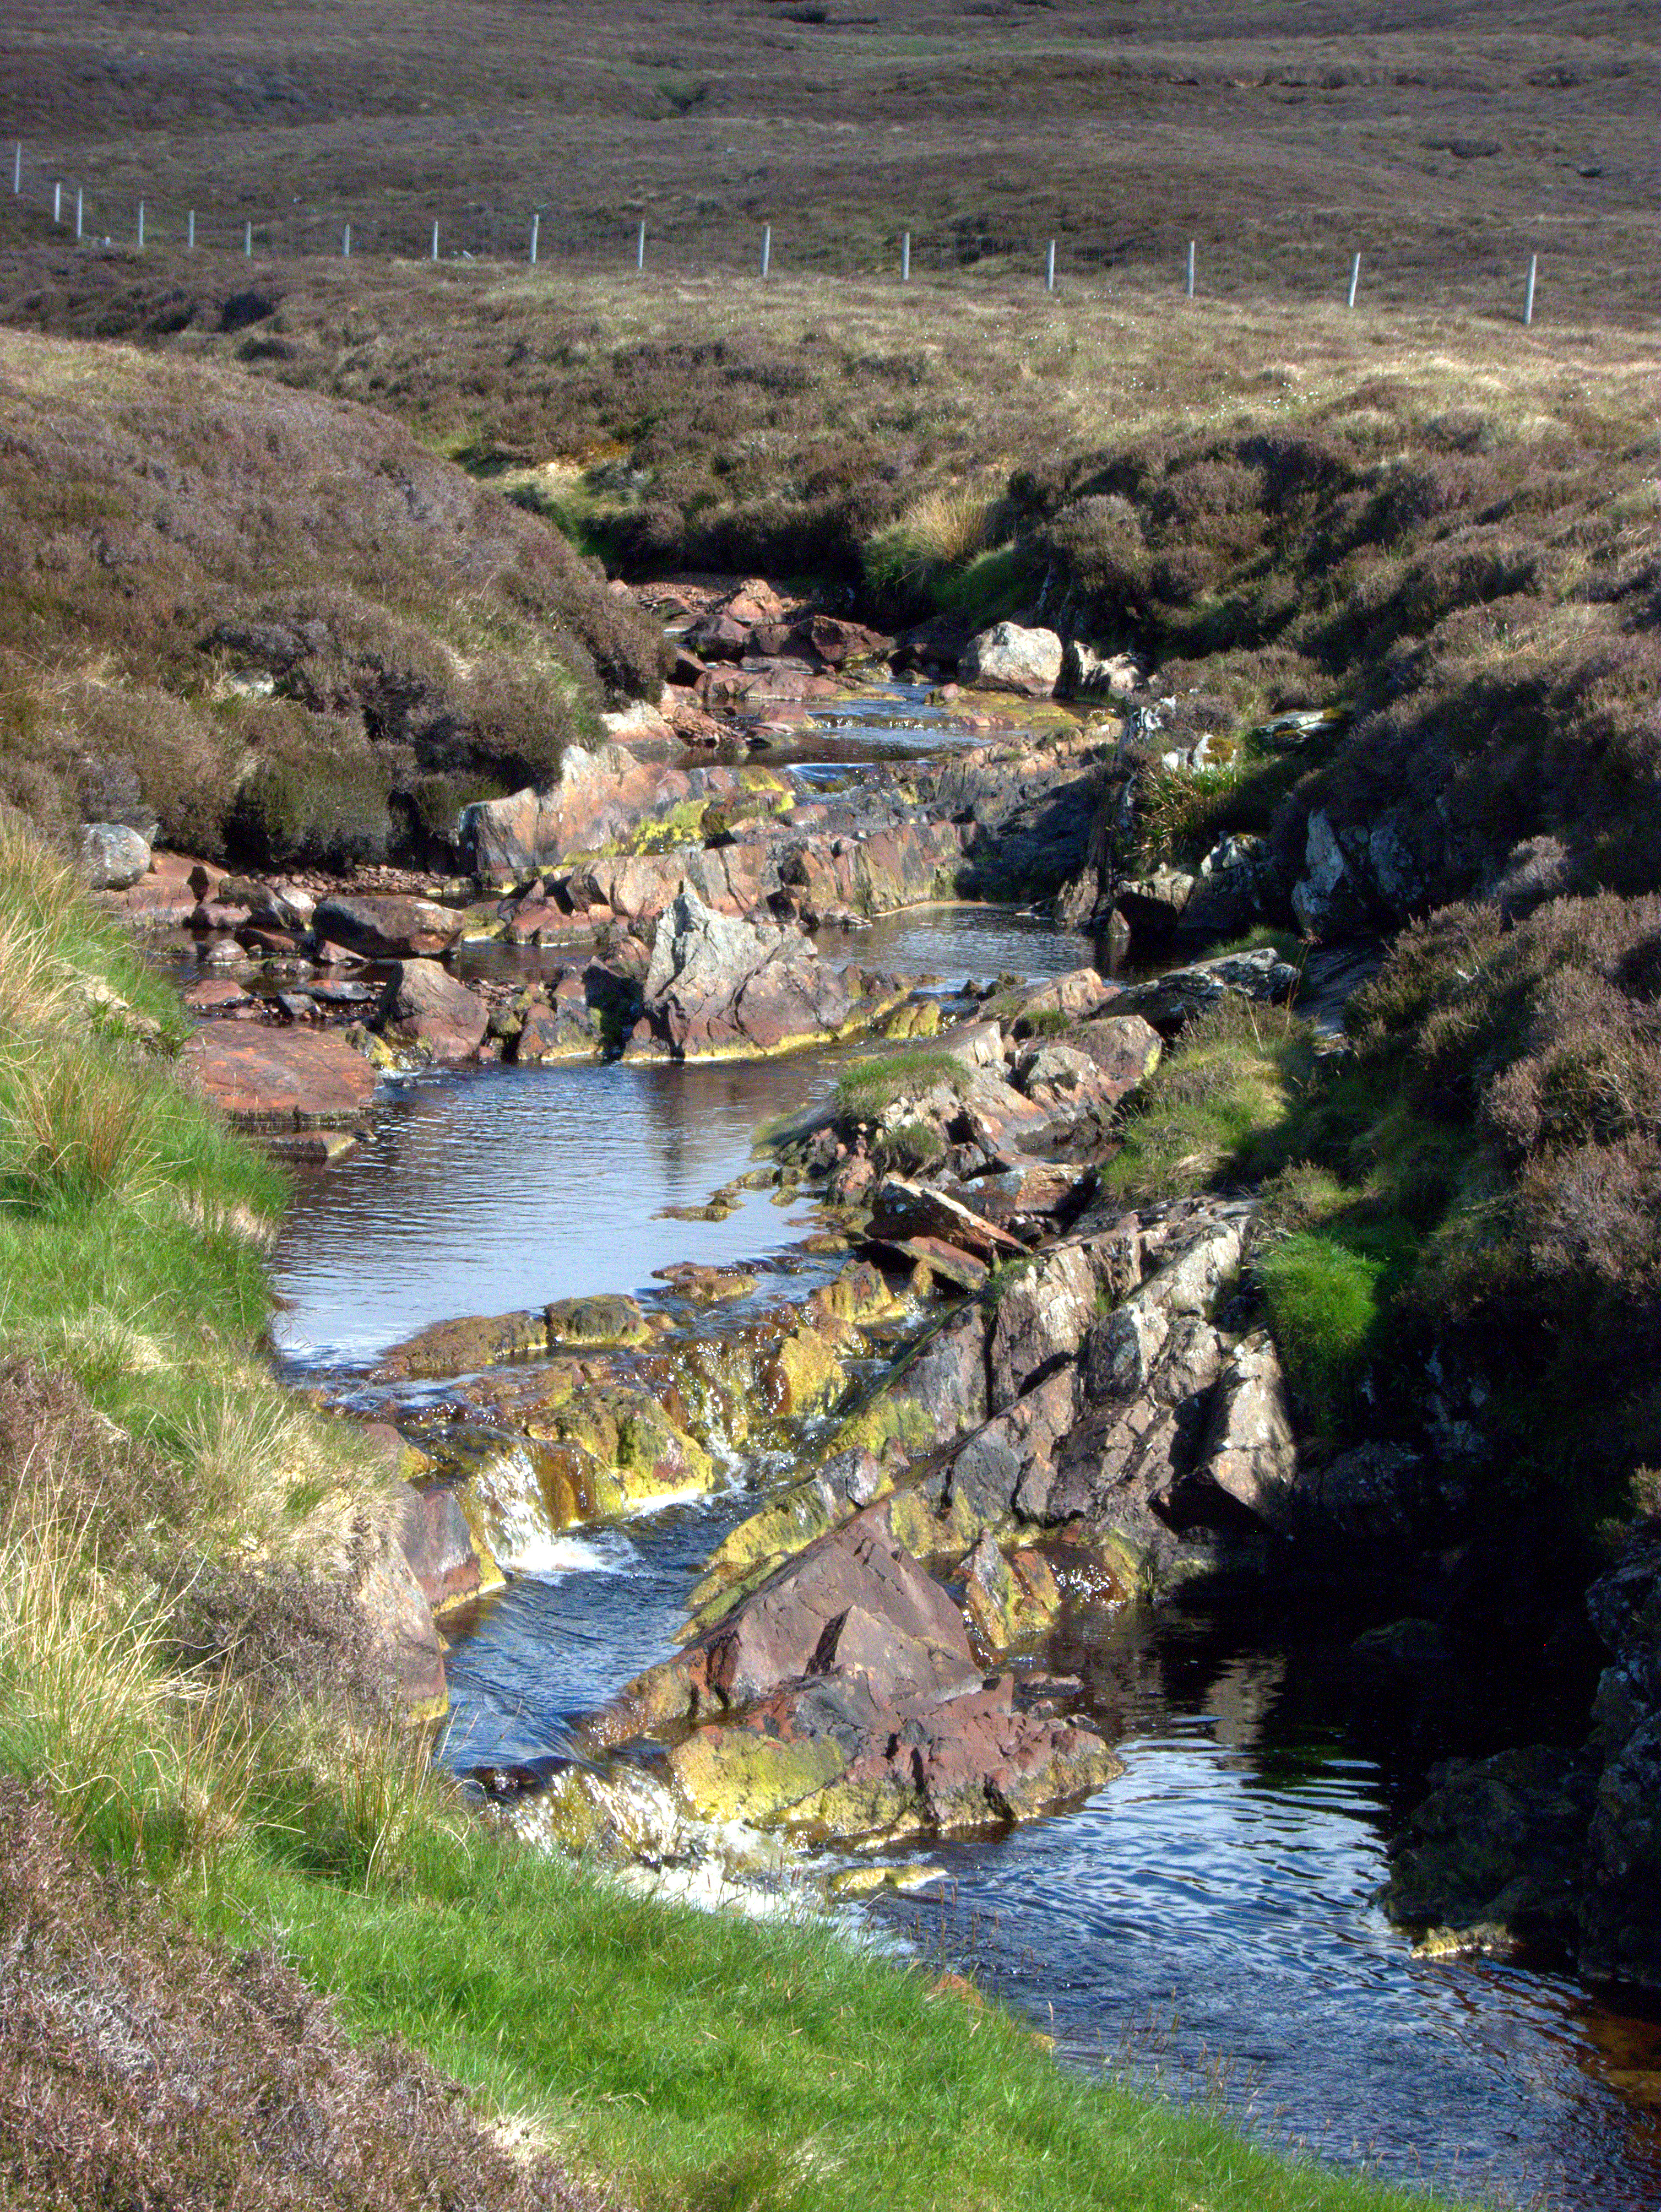
coast, water, rock, wilderness, lake, river, cliff, stream, reservoir, terrain, body of water, geology, loch, water feature, shetlandislands, fz38, aerial photography